Archibald James Campbell

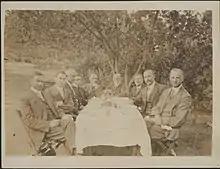
Group portrait of Dr J. Leach, L. Chandler, C. McLennan, C. Barrett, A.J. Campbell, D. Le Souef, T. Tregallas, Z. Gray, Gregory Mathews

His next significant career step was confirmed on 12 September 1874 when his name appeared in "The Argus (Melbourne)" newspaper's list (page 7) of those who had passed the Civil Service Examination.